Neal Adams

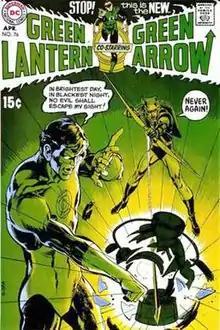
"Green Lantern/Green Arrow" #76 (April 1970). Cover art by Adams.

Batman's enduring makeover was contemporaneous with Adams and O'Neil's celebrated and, for the time, controversial revamping of the longstanding DC characters Green Lantern and Green Arrow.